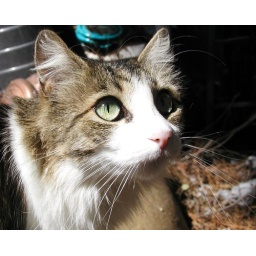
hobo sees a squirrel in the pine tree